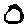
Label: 0